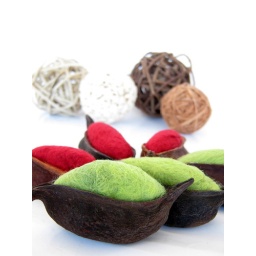
Bring nature in your house and decorate it with these woody fruits which are filled with pure merino wool.